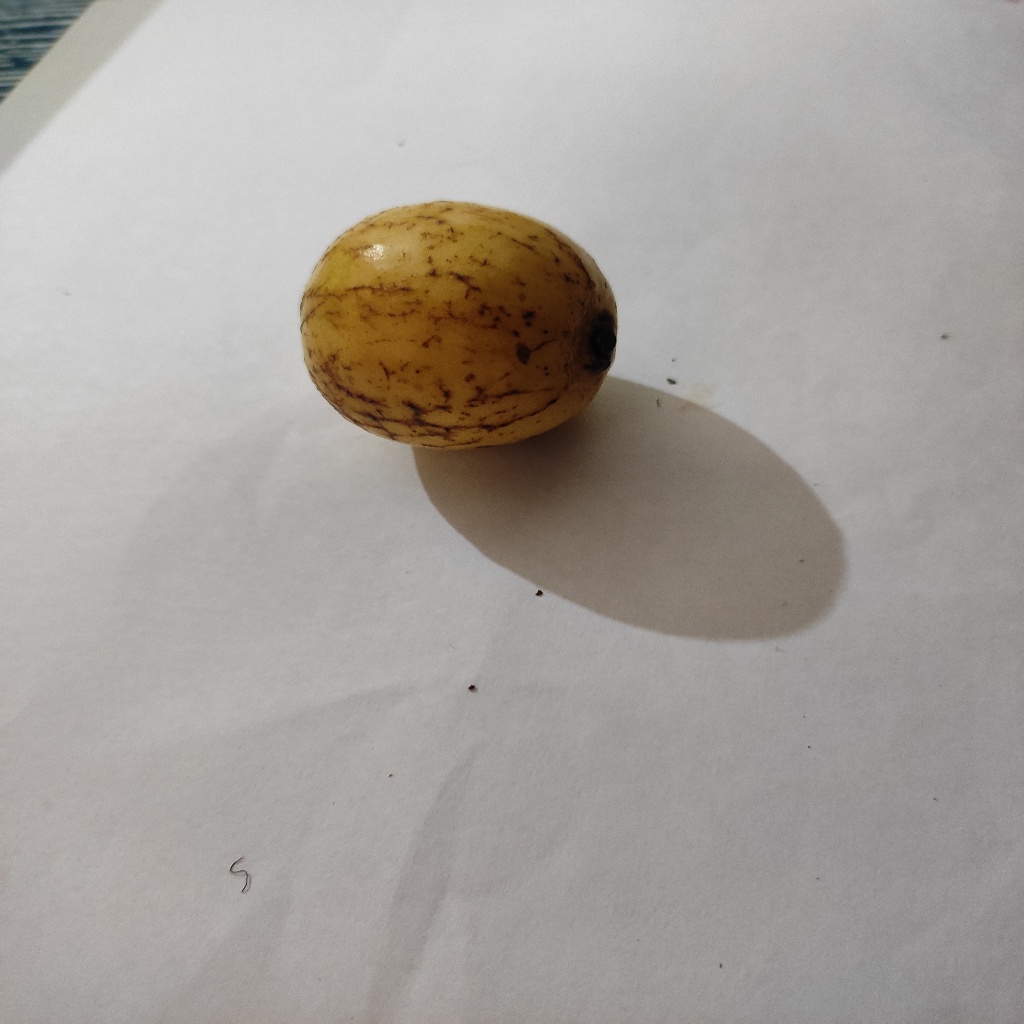
Crop: guava
Quality class: Class_B